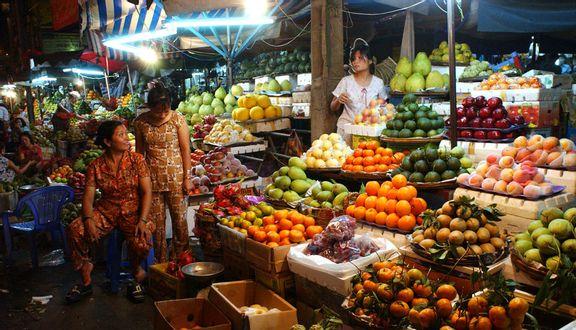
có một người phụ nữ mặc áo trắng đang ở trong quầy hoa quả